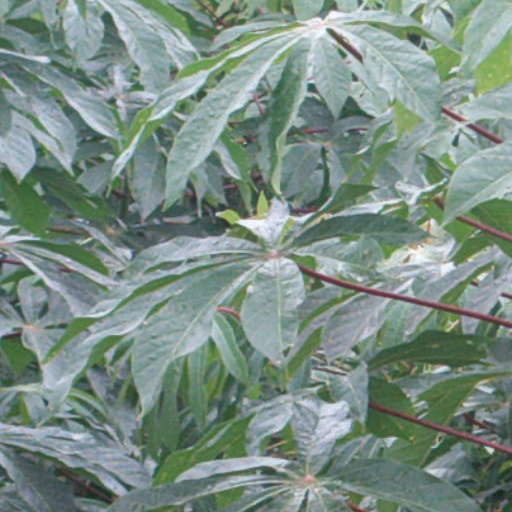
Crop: cassava